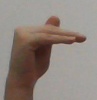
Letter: khaa